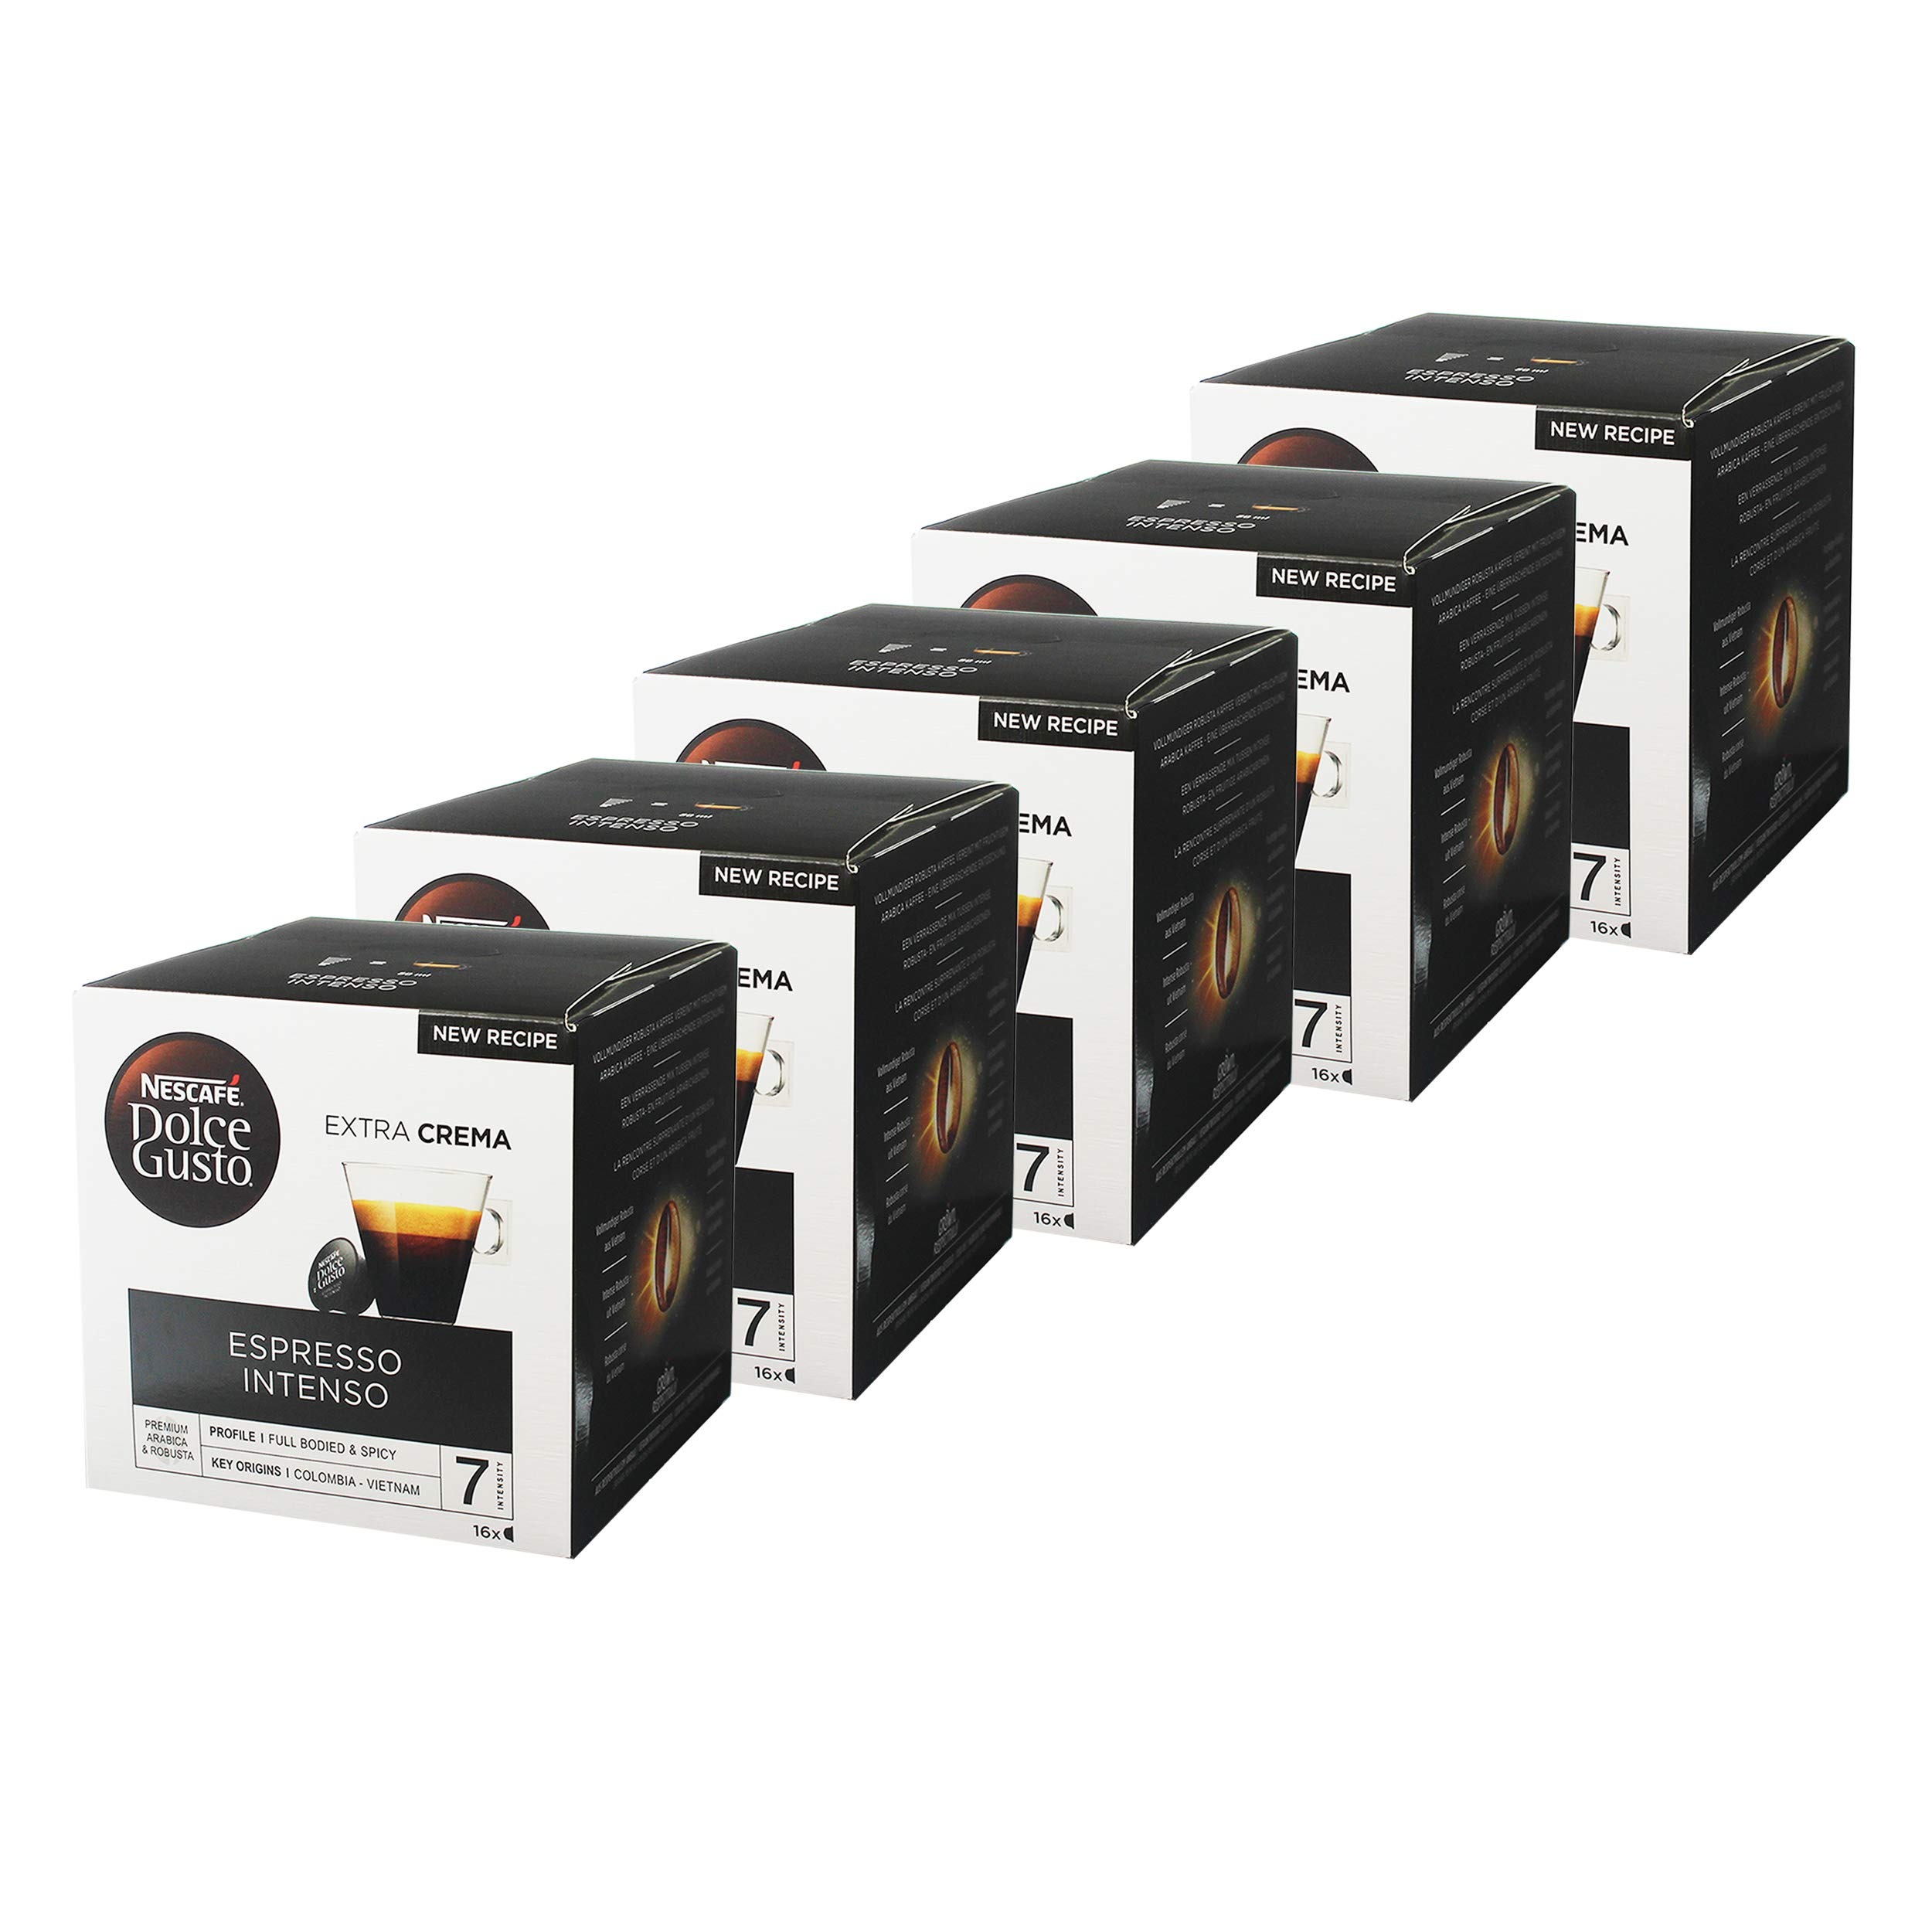
Item Name: Nescafé Dolce Gusto Espresso Intenso, Pack of 5, 5 x 16 Capsules
Value: 80.0
Unit: Count

Price: 10.99